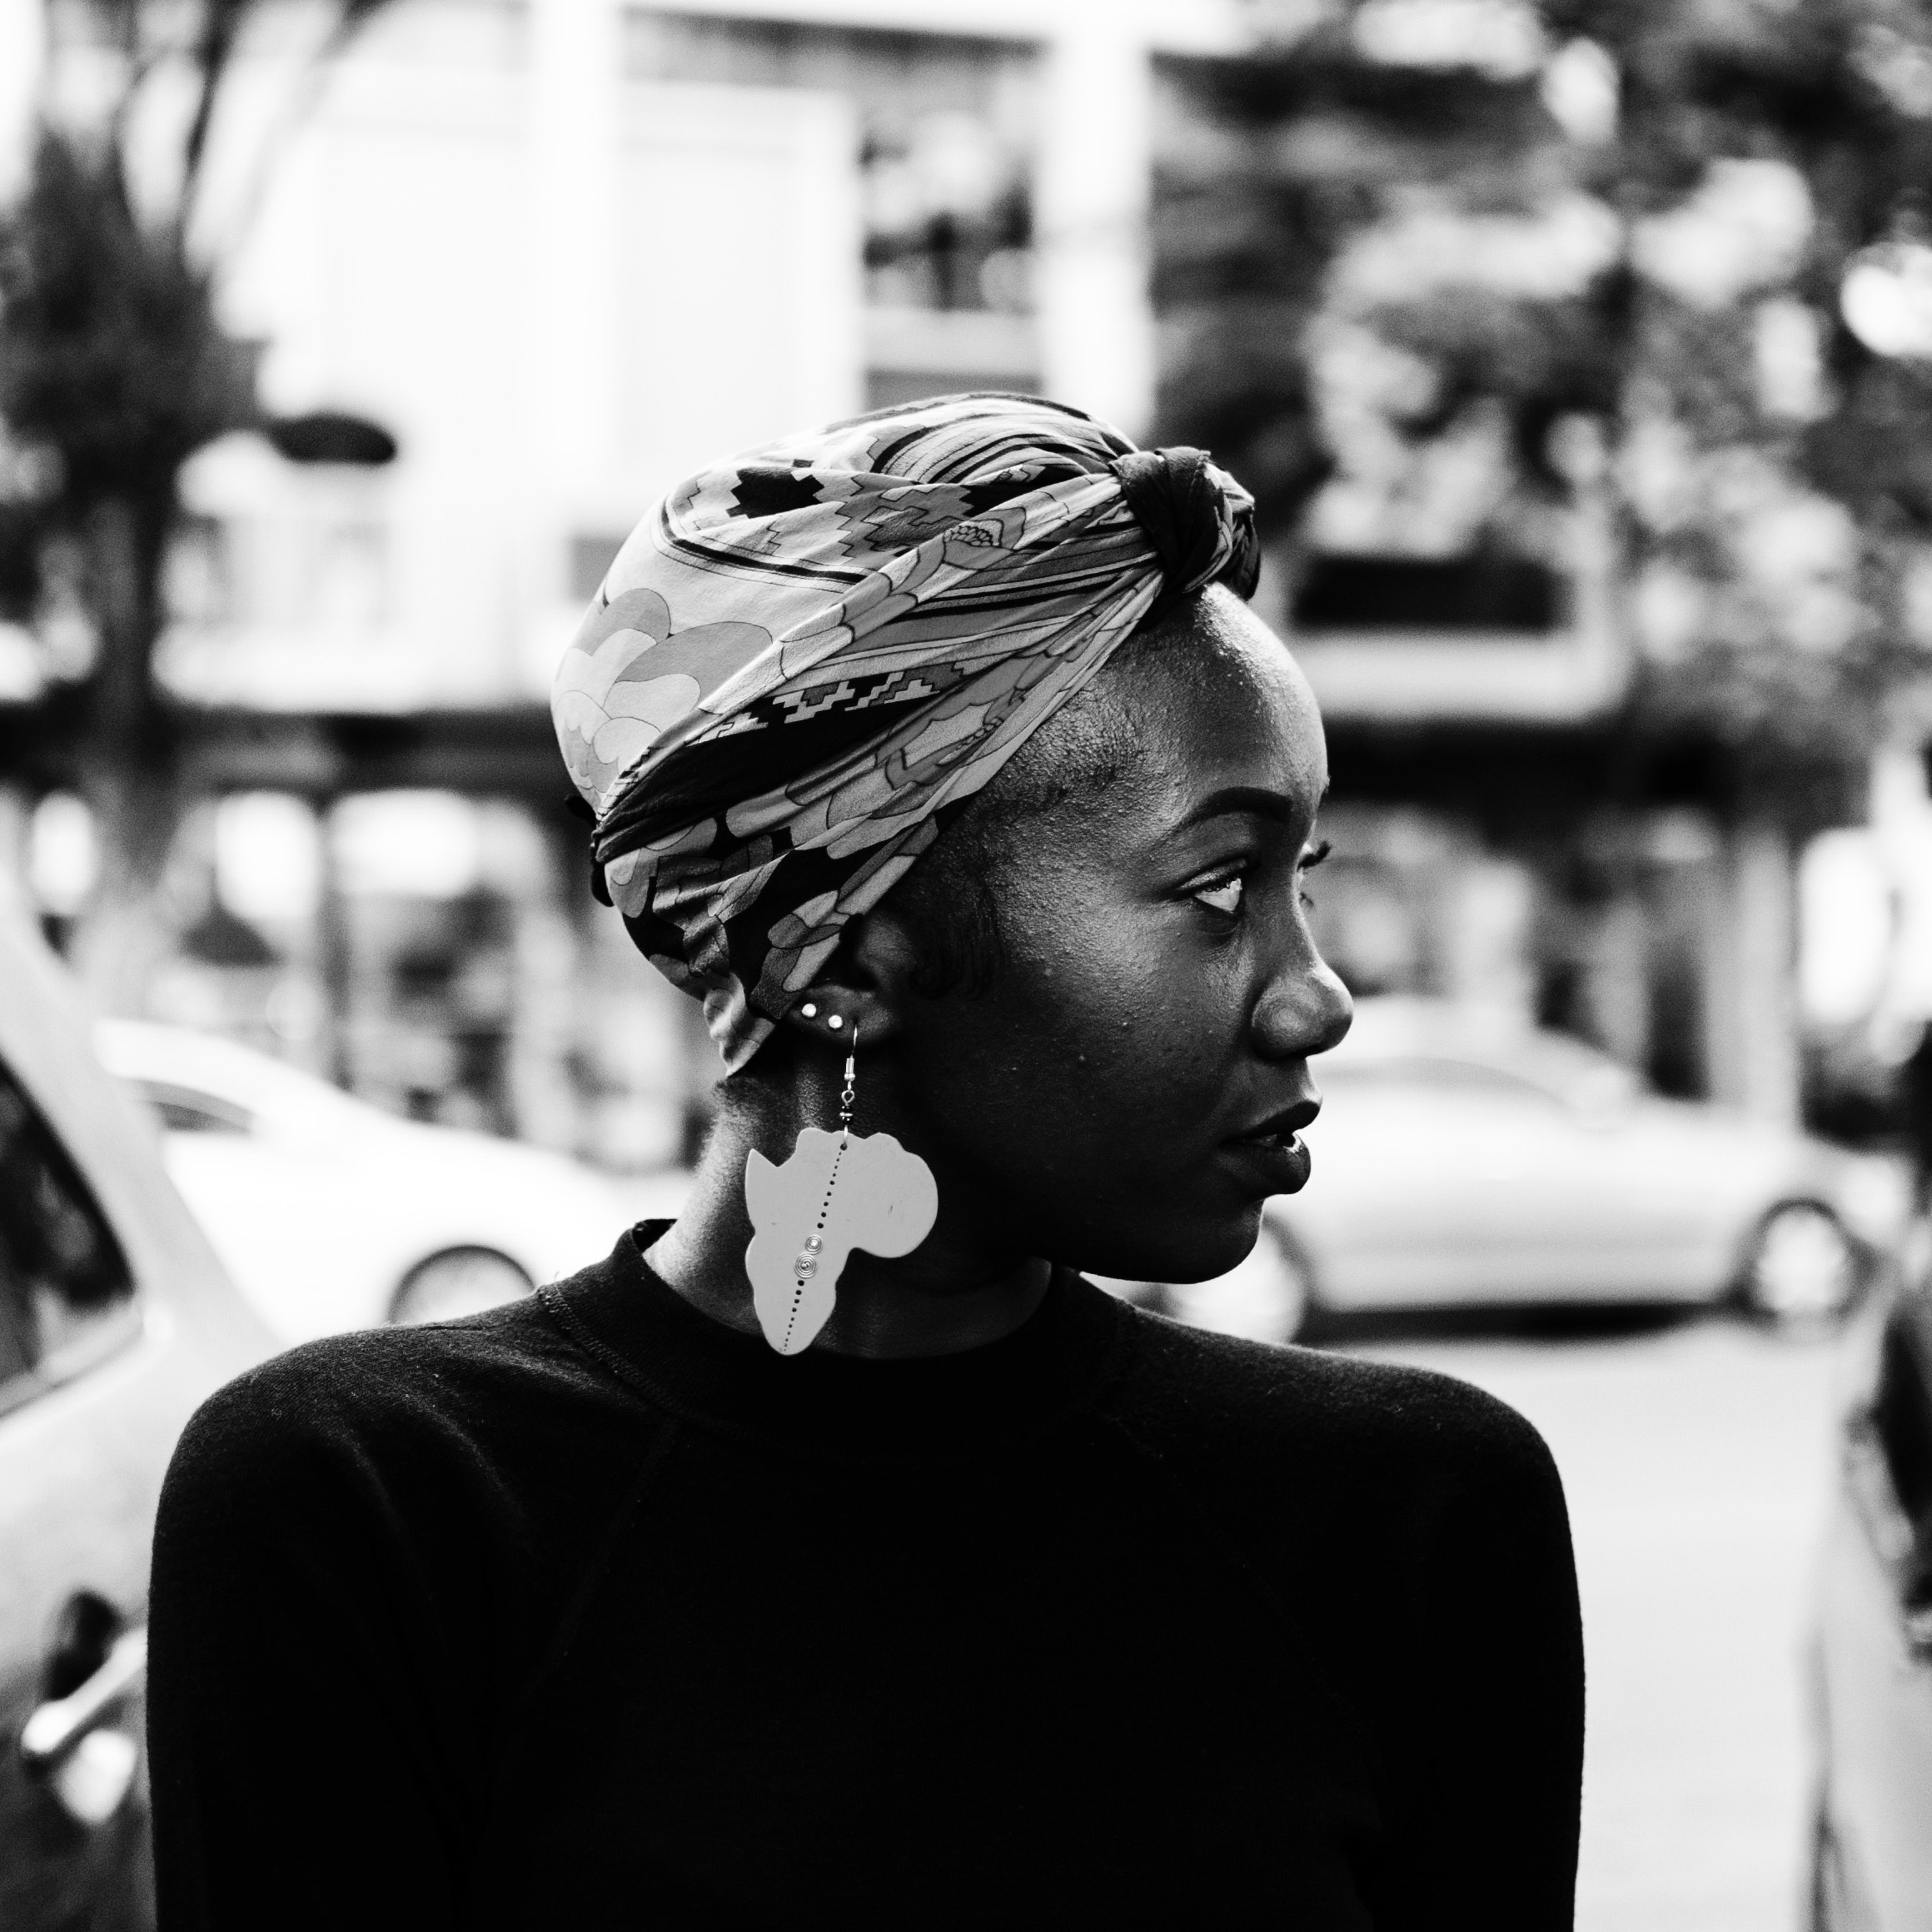
hair, white, black and white, black, photograph, hairstyle, monochrome photography, monochrome, chignon, beauty, headpiece, hair accessory, fashion, photography, headgear, fashion accessory, neck, street, long hair, bun, style, black hair, street fashion, feathered hair